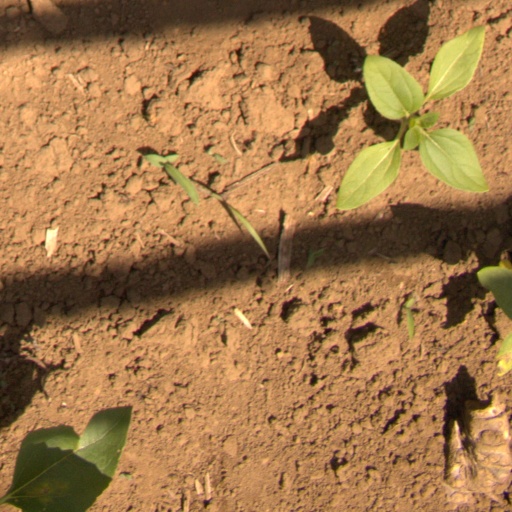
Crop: Jerusalem artichoke